Eastern Pennsylvania Conference

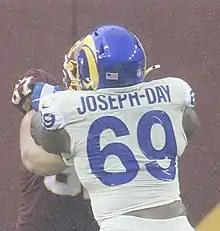
Sebastian Joseph-Day, Stroudsburg High School

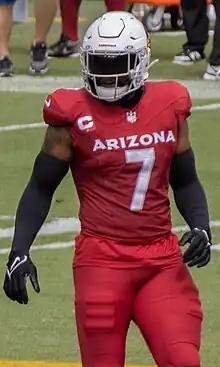
Kyzir White, Emmaus High School

The Eastern Pennsylvania Conference is known for producing a considerable number of present and former professional and Olympic athletes, including: